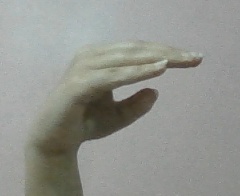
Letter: jeem